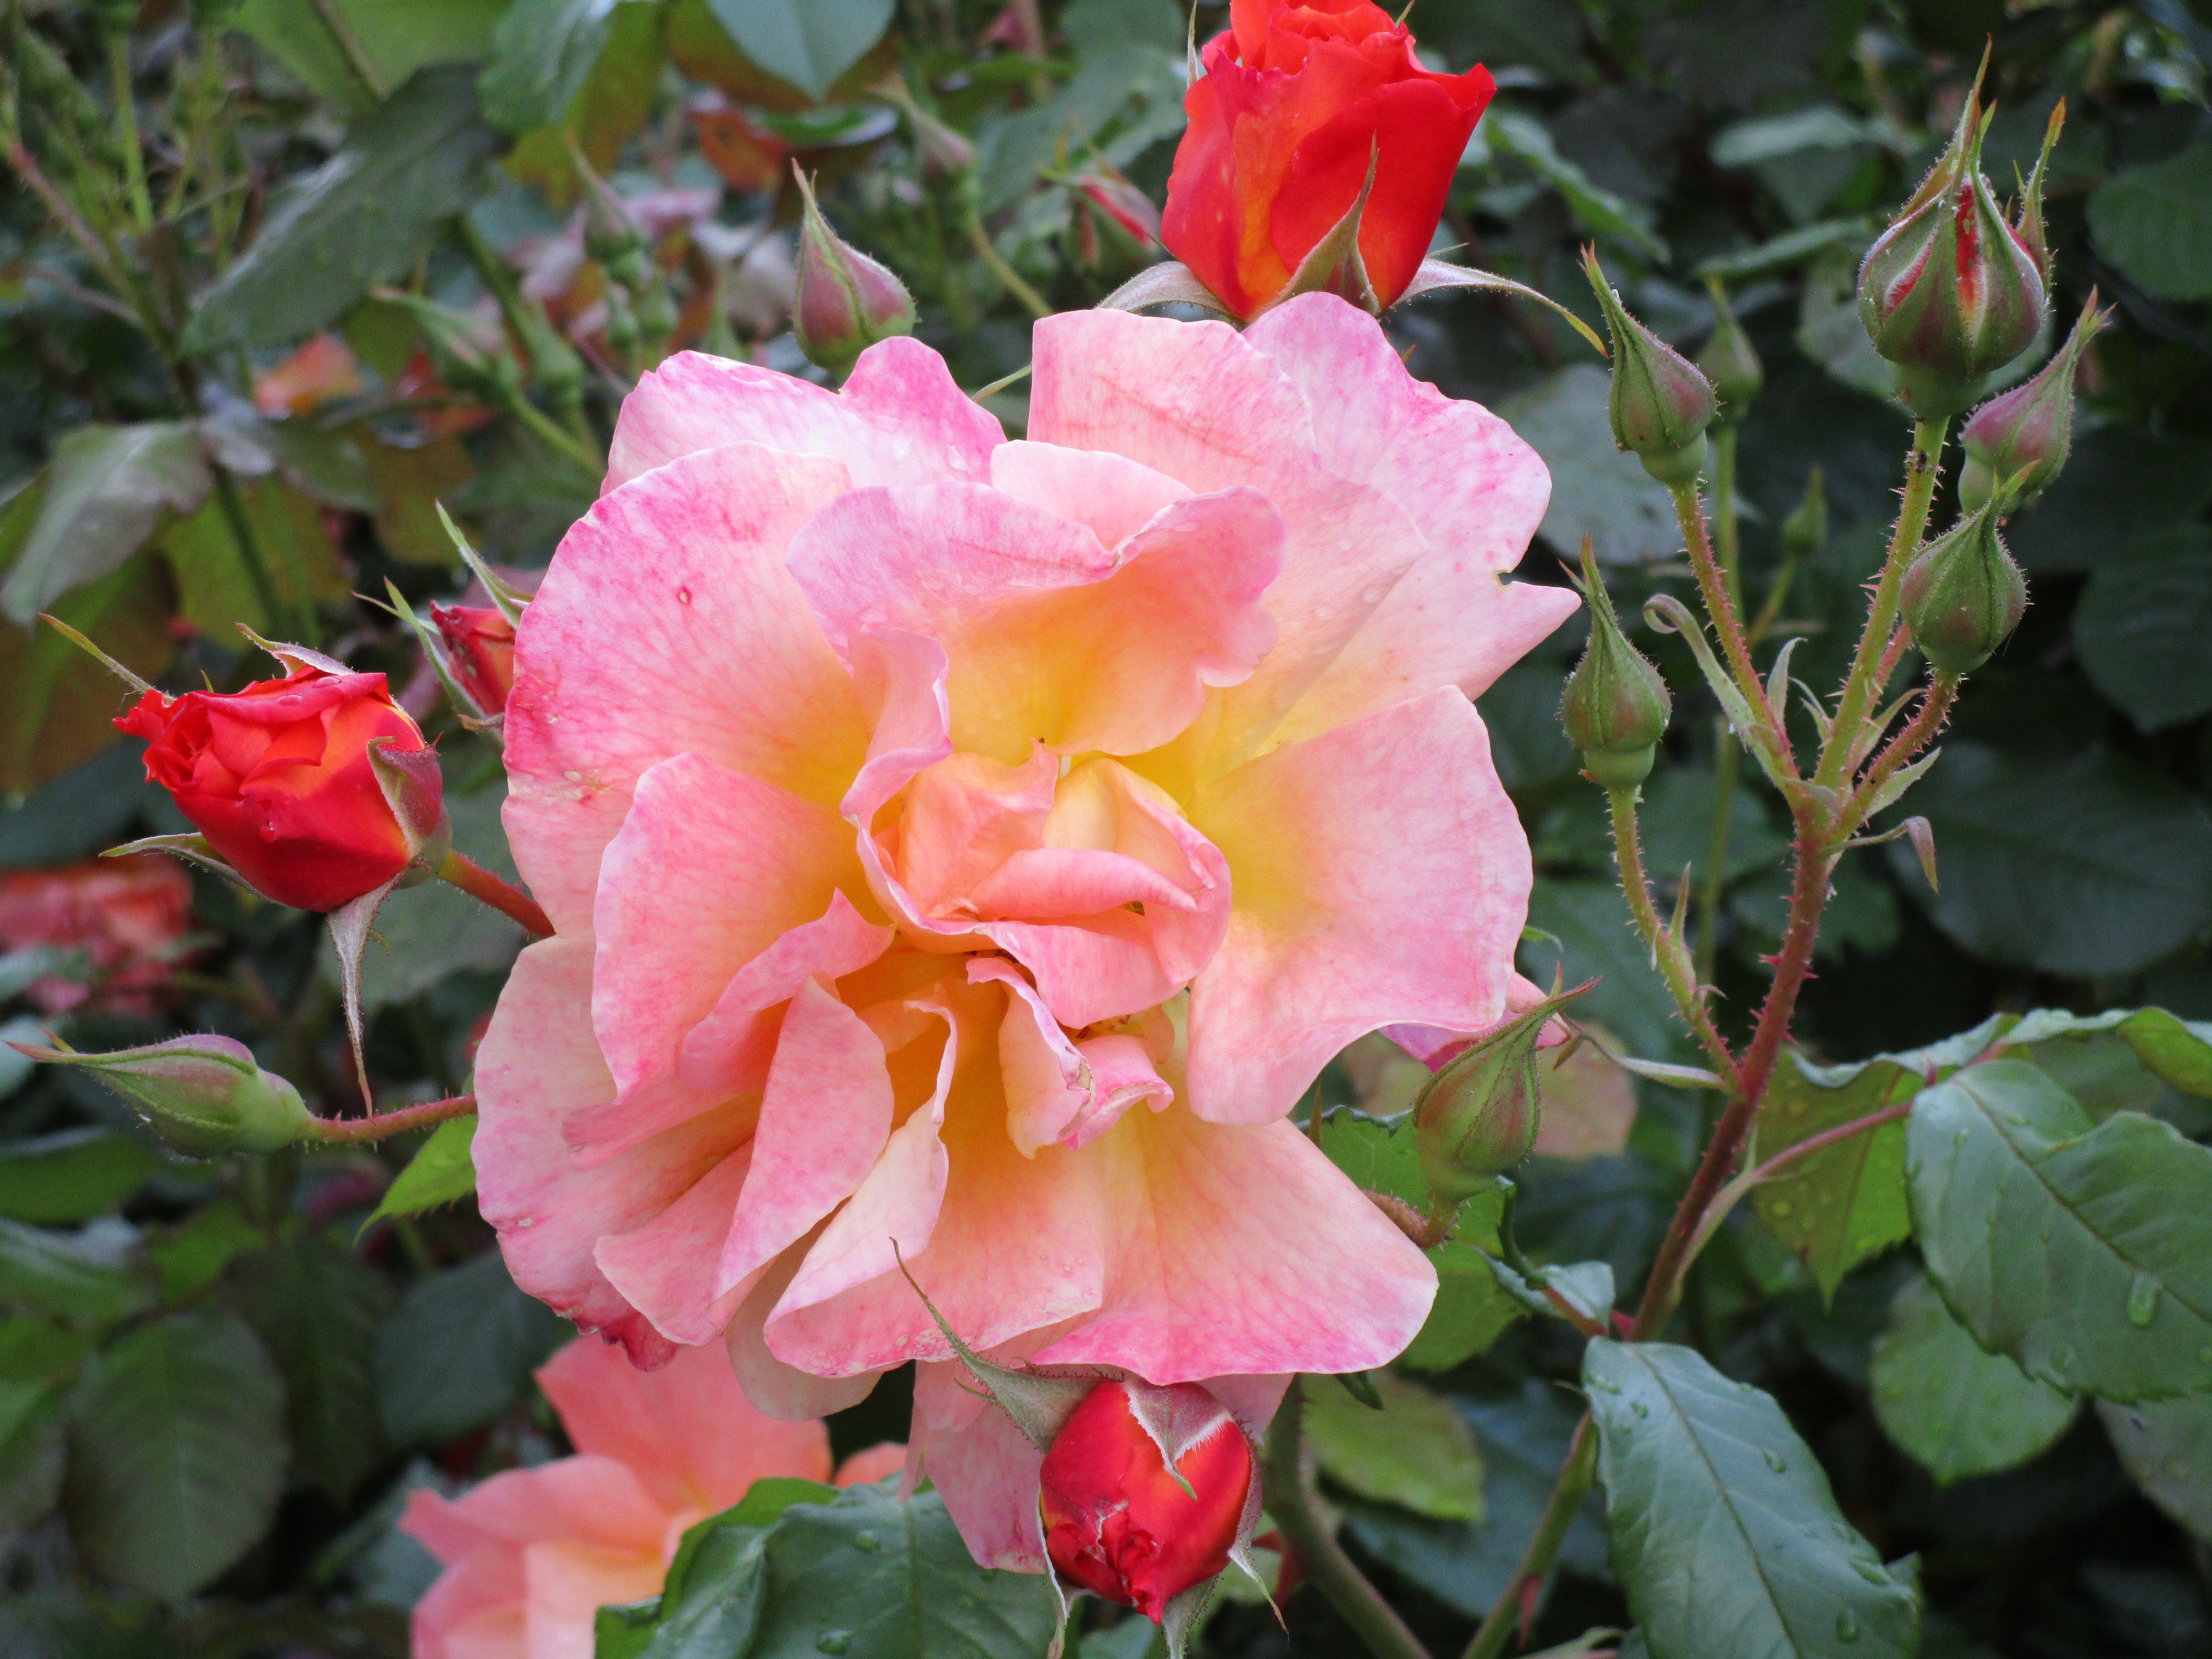
nature, plant, flower, petal, rose, red, garden, pink, flora, red rose, flowers, roses, shrub, floribunda, flowering plant, garden roses, rose family, garden rose, annual plant, woody plant, land plant, rose order